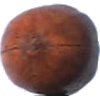
Label: nut_pecan